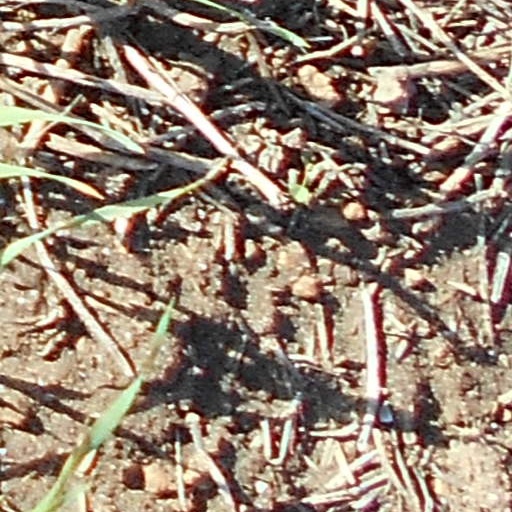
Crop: wheat